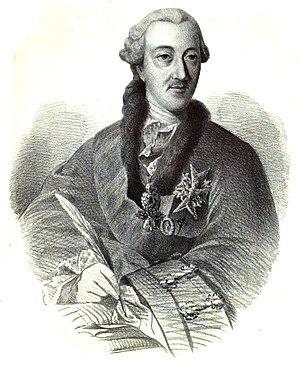
Luigi Boccherini, né le 19 février 1743 à Lucques et mort le 28 mai 1805 à Madrid, est un compositeur et violoncelliste italien de la période classique. Avec Joseph Haydn et Wolfgang Amadeus Mozart, il est considéré comme l'un des plus importants compositeurs de musique de chambre pour cordes de la seconde moitié du XVIIIᵉ siècle.